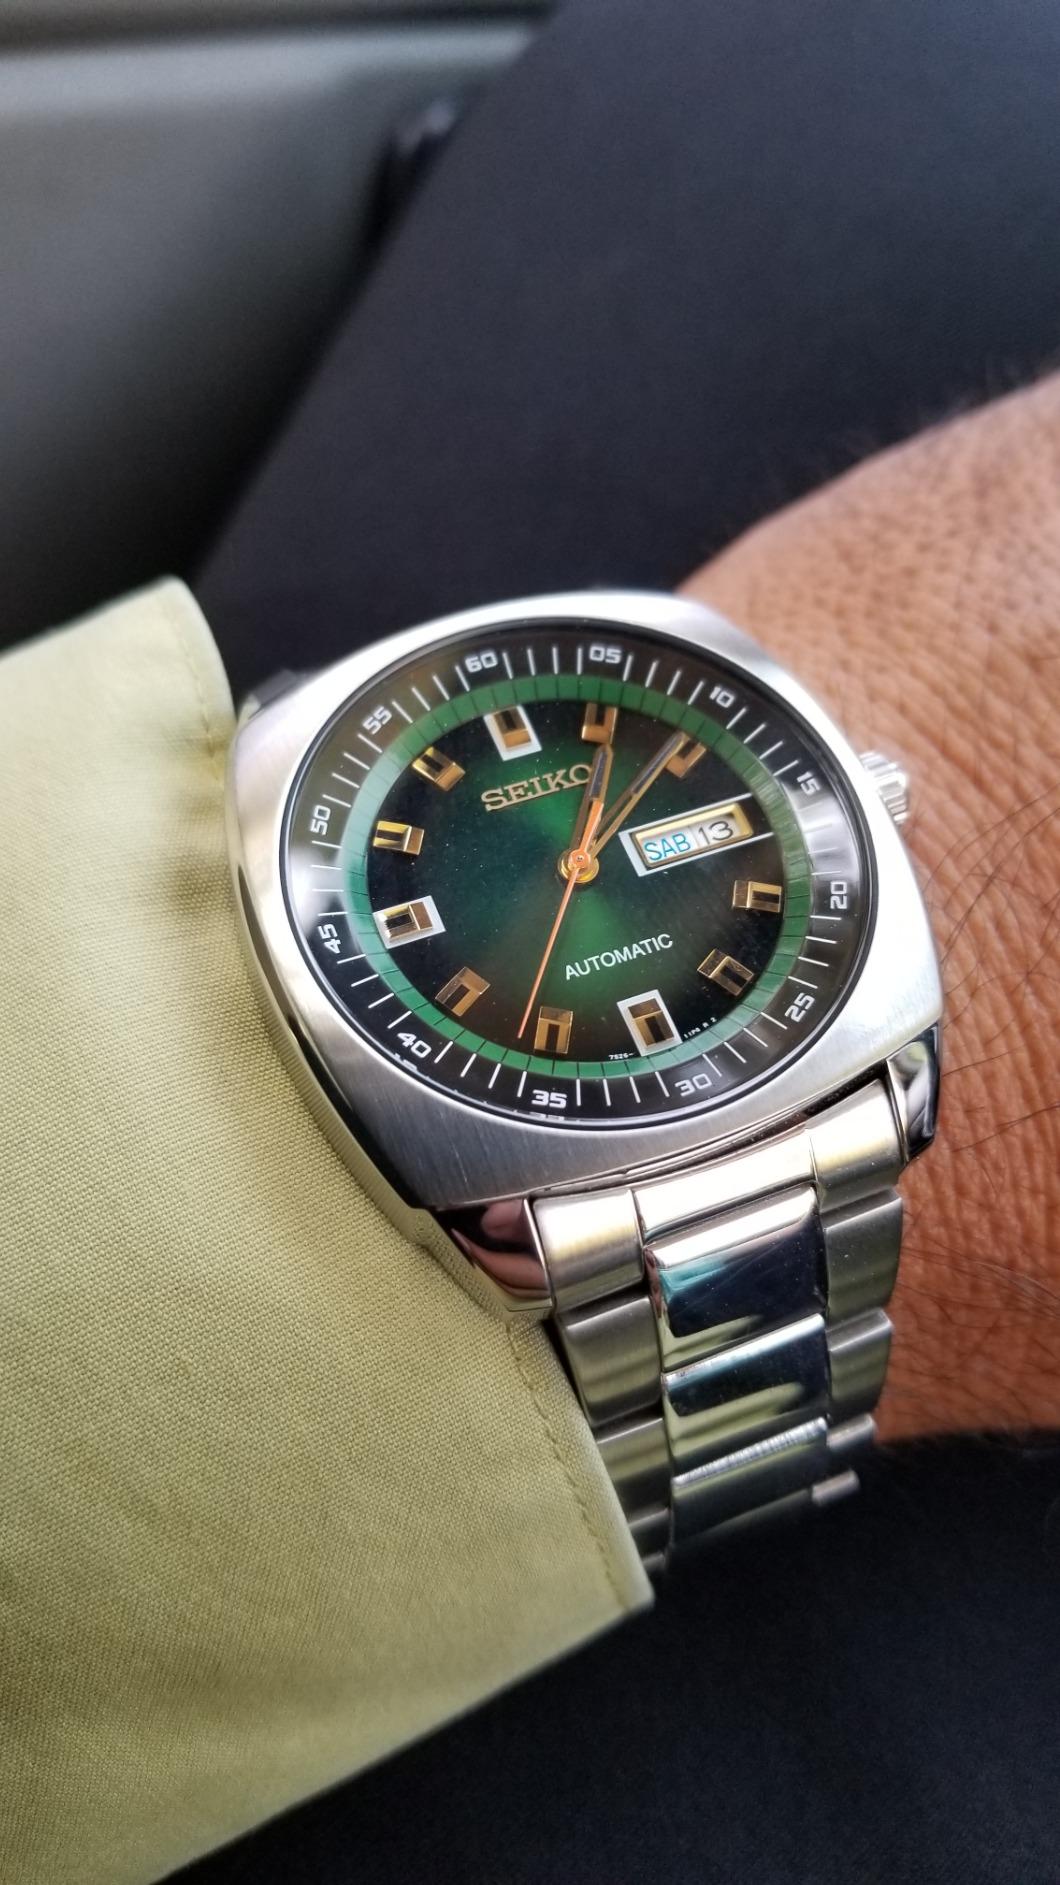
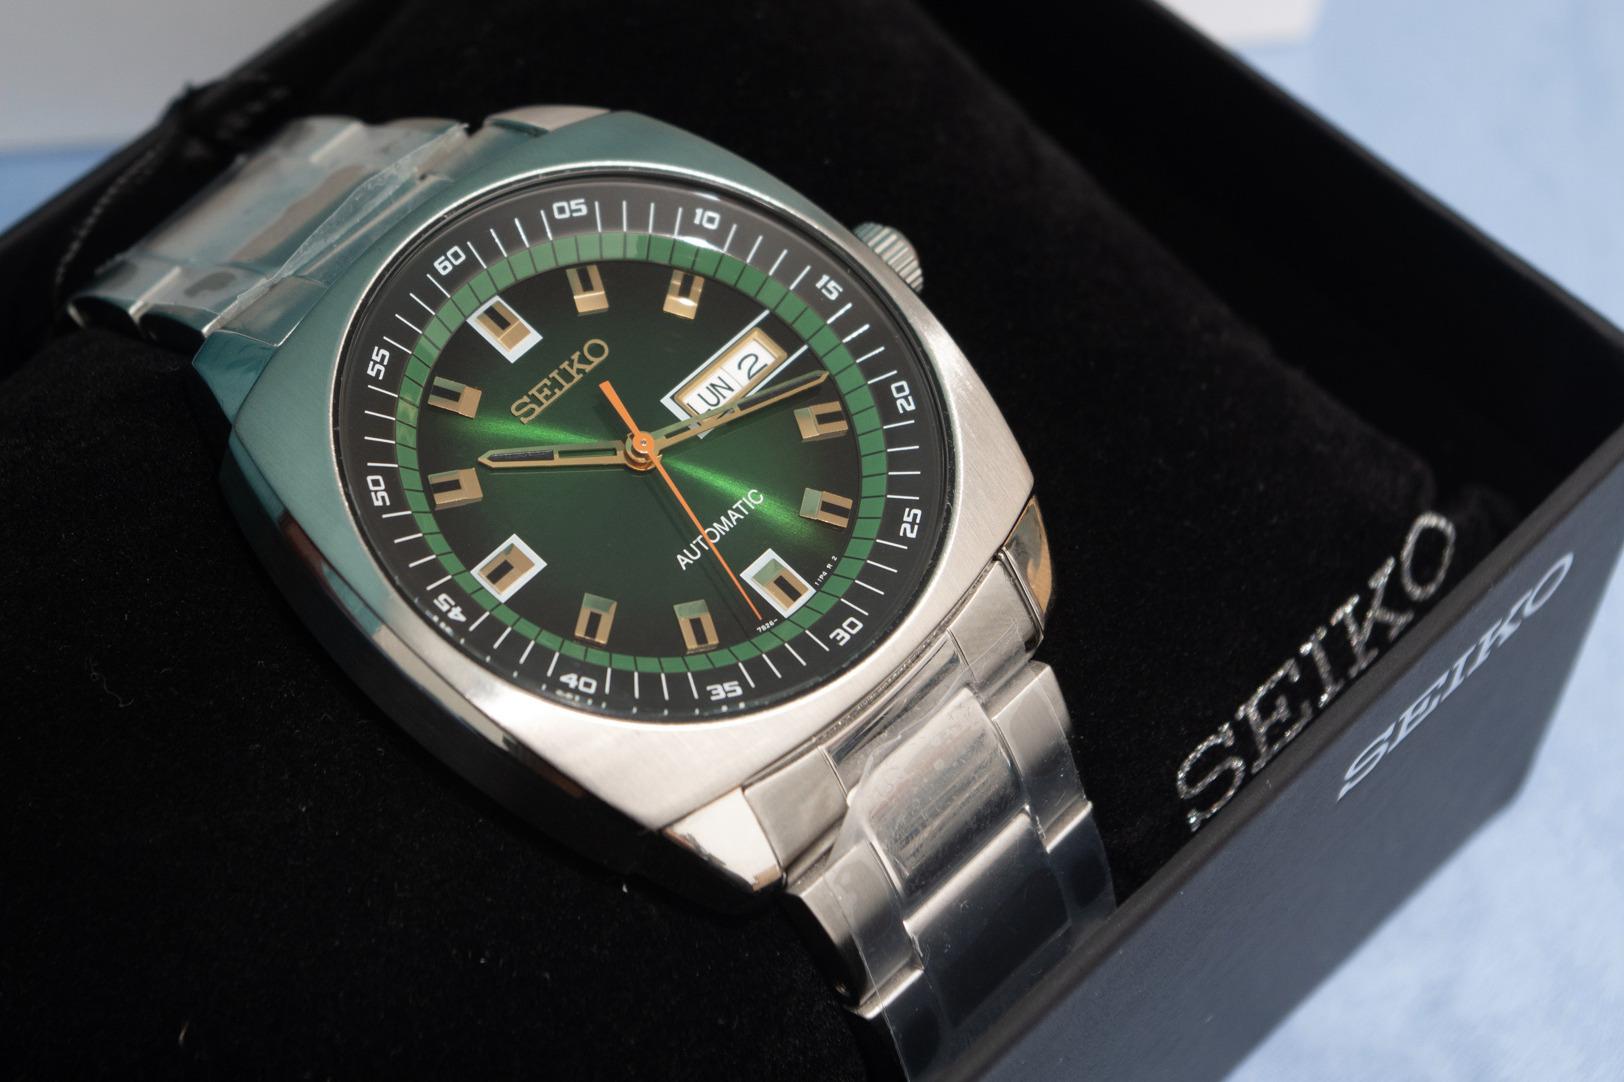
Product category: accessories_watch
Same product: yes